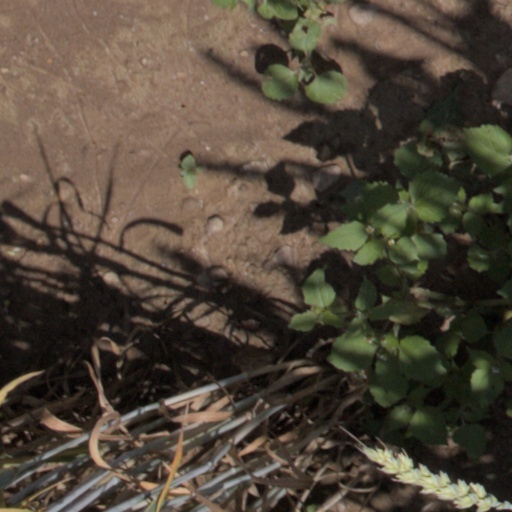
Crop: wheat